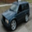
Label: automobile